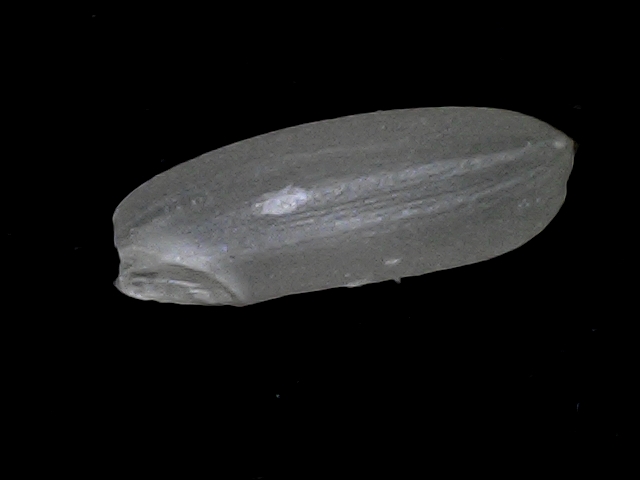
Rice variety: BRRI67